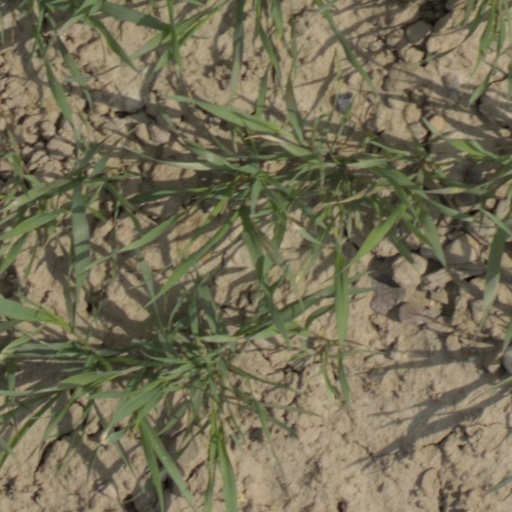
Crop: wheat